Thomas Vermaelen

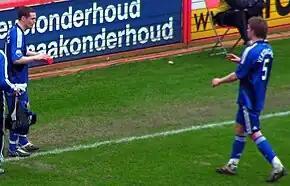
Vermaelen (left) with Jan Vertonghen at Ajax

On 9 August 2014, Arsenal accepted a £15 million offer from Barcelona for Vermaelen. The next day, he completed his move after signing a five-year contract. Vermaelen was plagued with injuries since his transfer; he was thought to be ready for Barcelona's game against APOEL in the Champions League, but was taken out of the squad. He underwent surgery on 2 December 2014 for a recurring hamstring injury, and was expected back in four-to-six months. After being an unused substitute in a 2–0 win over Real Sociedad two weeks earlier, Vermaelen started on his debut for Barcelona on 23 May 2015 in the final La Liga match of the season against Deportivo de La Coruña in which he played for 63 minutes before being substituted for Douglas in a 2–2 draw at the Camp Nou.